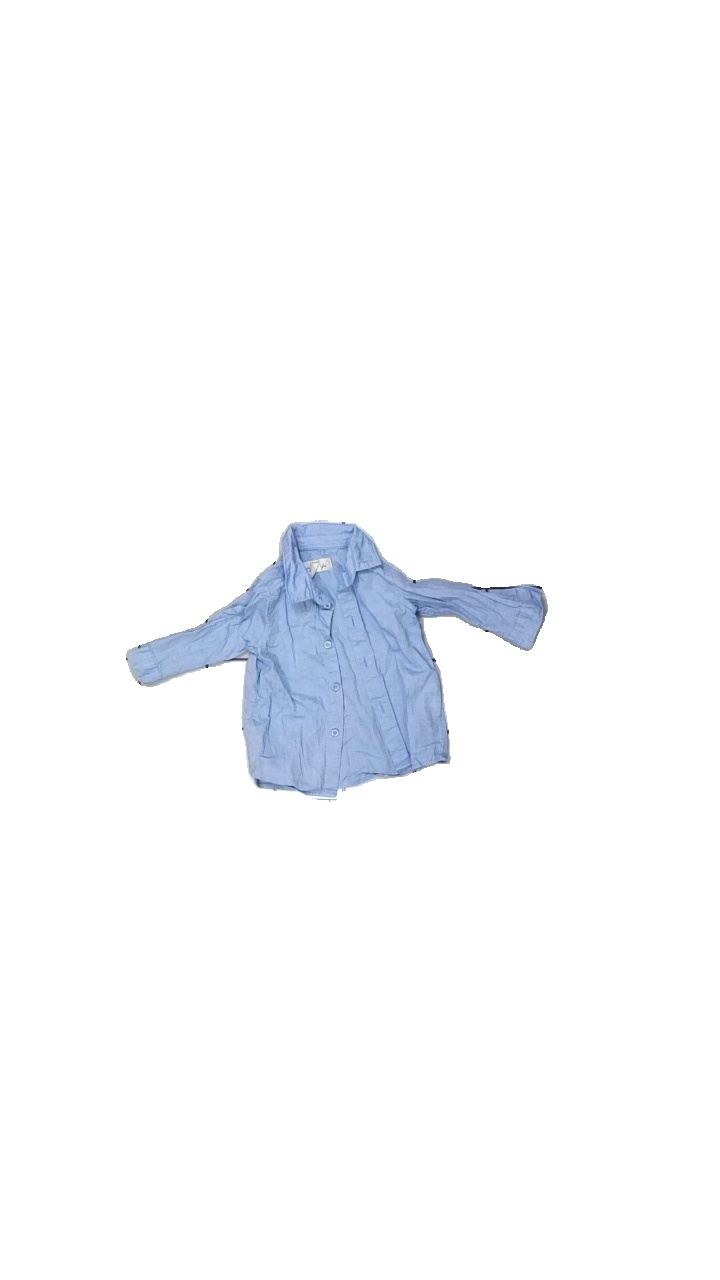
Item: Shirt (Children)
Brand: Logg (h&m)
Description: Blue shirt
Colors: Blue
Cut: Regular
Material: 100% Cotton
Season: All
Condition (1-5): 5
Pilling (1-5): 5
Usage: Reuse
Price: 50-100